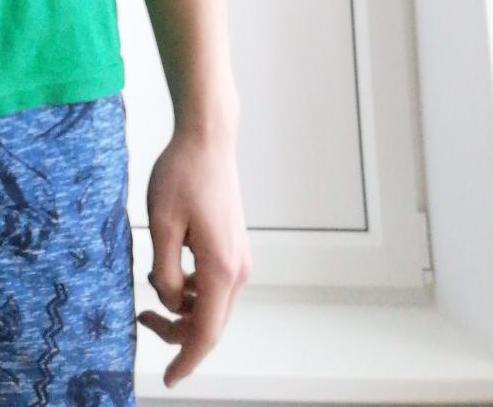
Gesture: no_gesture